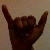
The image shows a hand gesture representing the letter 'Y' in Indian Sign Language.